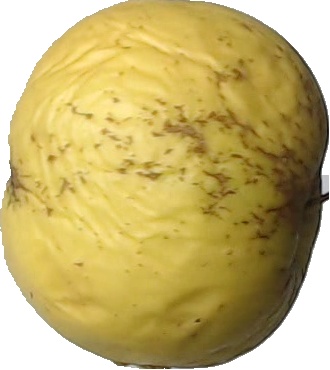
Label: apple_golden_1